The Silent Service

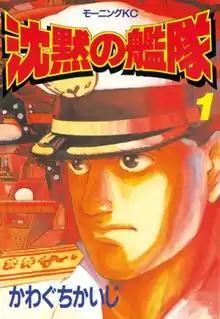
Cover of the first volume, featuring Shiro Kaieda

is a Japanese manga series written and illustrated by Kaiji Kawaguchi. It was published in Kodansha's "Weekly Morning" manga magazine from 1988 to 1996 and collected in 32 volumes.